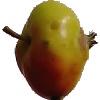
Label: Apple Red Yellow 2